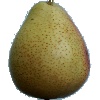
Label: Pear Forelle 1